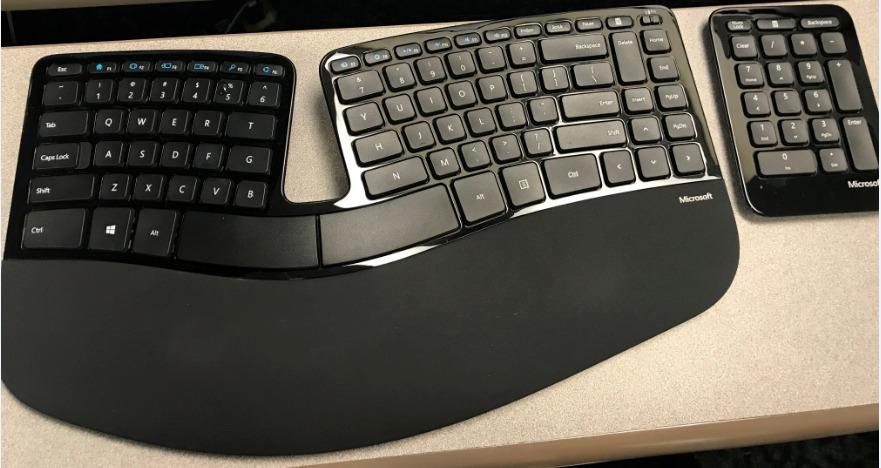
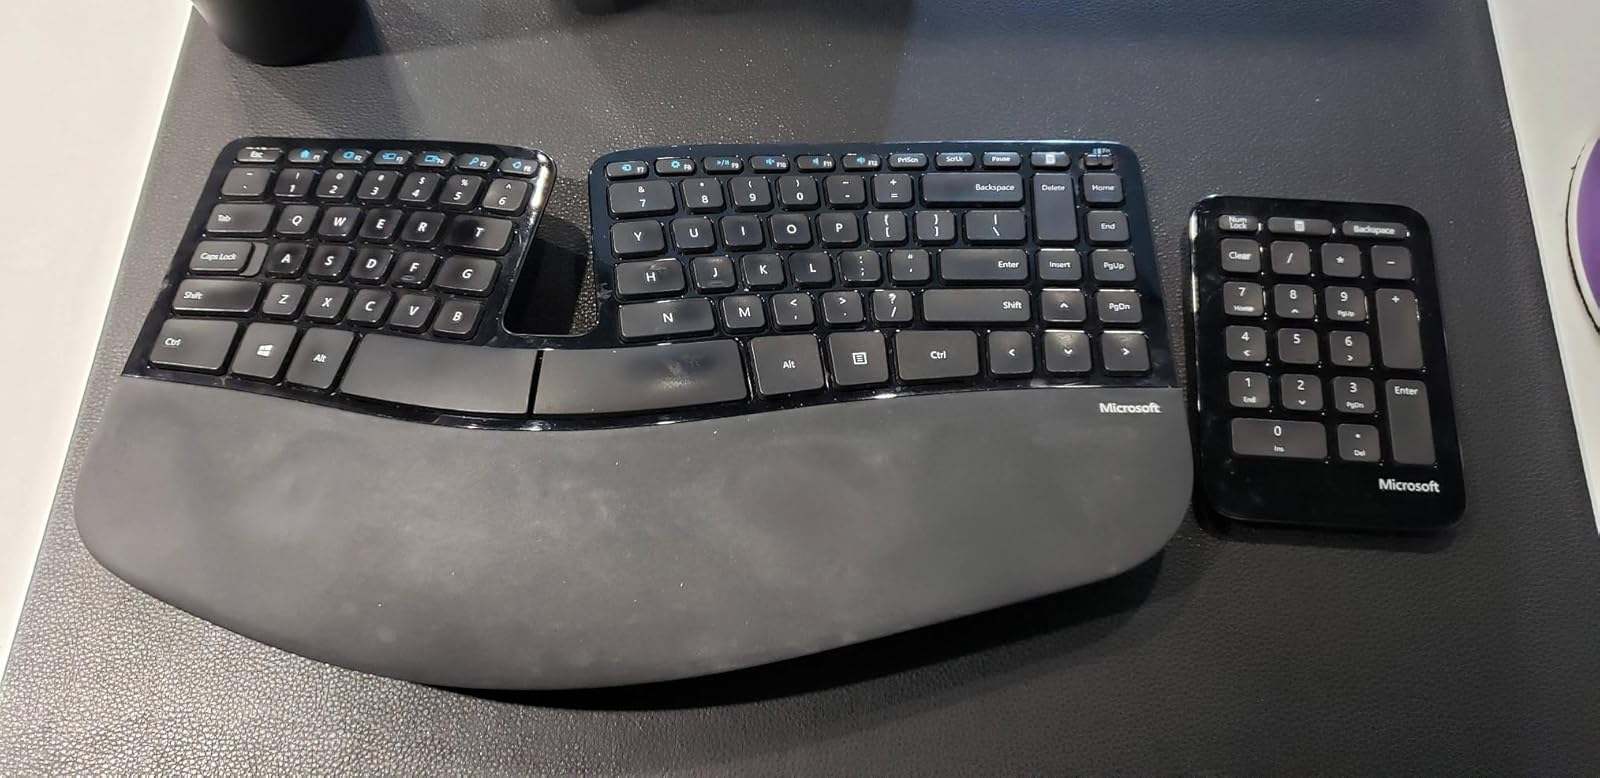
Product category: keyboard
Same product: yes